Hurricane Alex (2016)

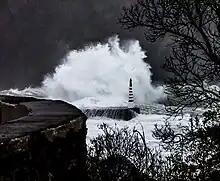
A wave crashing against a rocky escarpment

The precursor to Alex brought stormy conditions to Bermuda between January7 and 9, dropping of rain at Bermuda International Airport over the course of these three days. Gusts to disrupted air travel, downed trees, and left 753 customers without power on January8. Waves as high as prompted small craft advisories and the suspension of ferry services between the islands.